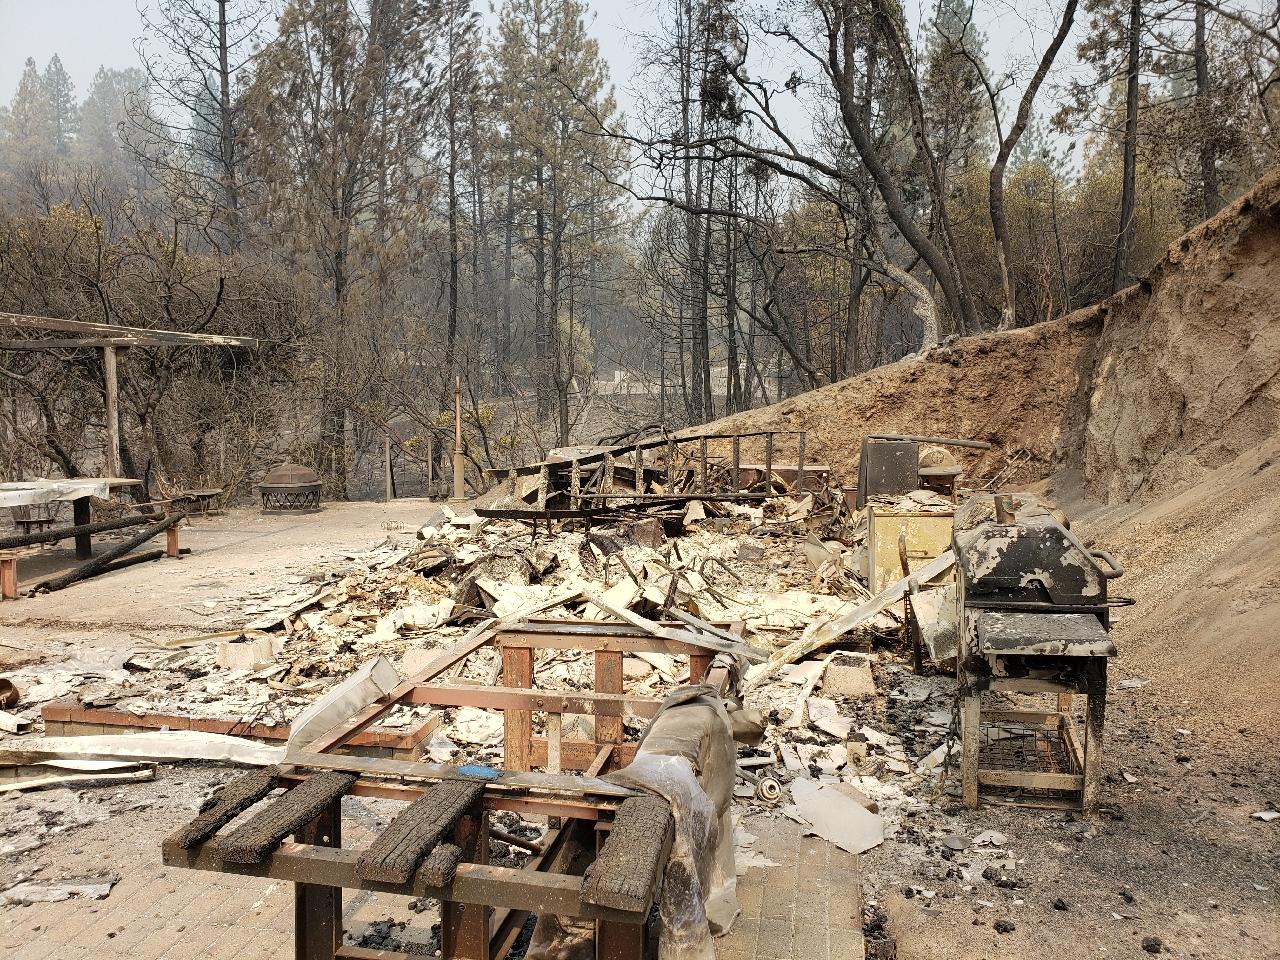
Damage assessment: destroyed